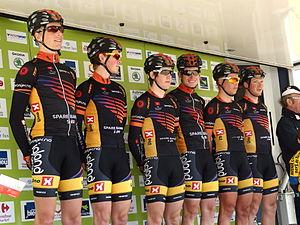
Tour de Bretagne 2015 - Présentation des équipes au départ de la troisième étape à Baud - Équipe Sparebanken Sør Depicted people: Andreas Erland, Carl Fredrik Hagen, Kristian Aasvold, Andreas Vangstad, Fridtjof Røinås and Vegard Robinson Bugge